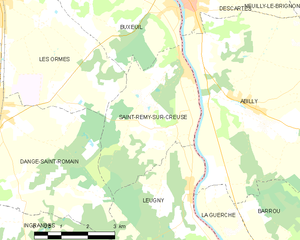
Carte des communes françaises Saint-Rémy-sur-Creuse